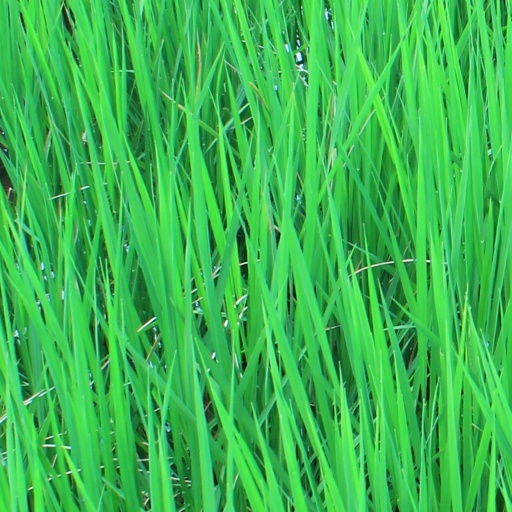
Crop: rice